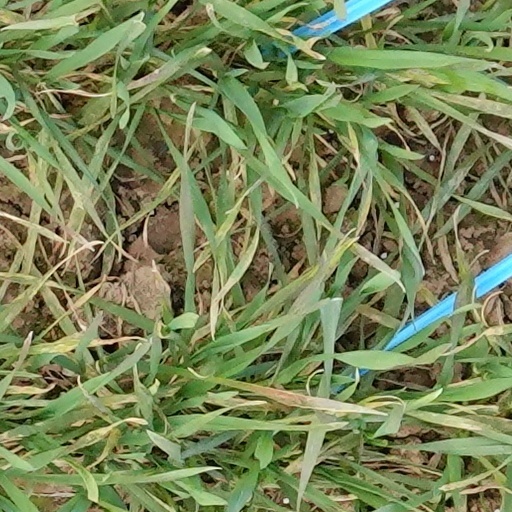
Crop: wheat